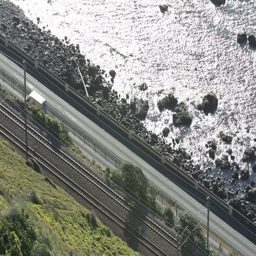
vehicles travel along coastal motorway on the coast